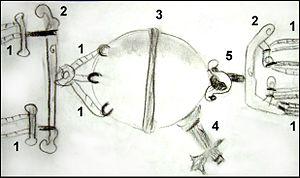
Les hémisphères de Magdebourg sont un dispositif expérimental d'Otto von Guericke, bourgmestre de Magdebourg, ayant servi à démontrer l'existence du vide et la notion de pression de l'air.